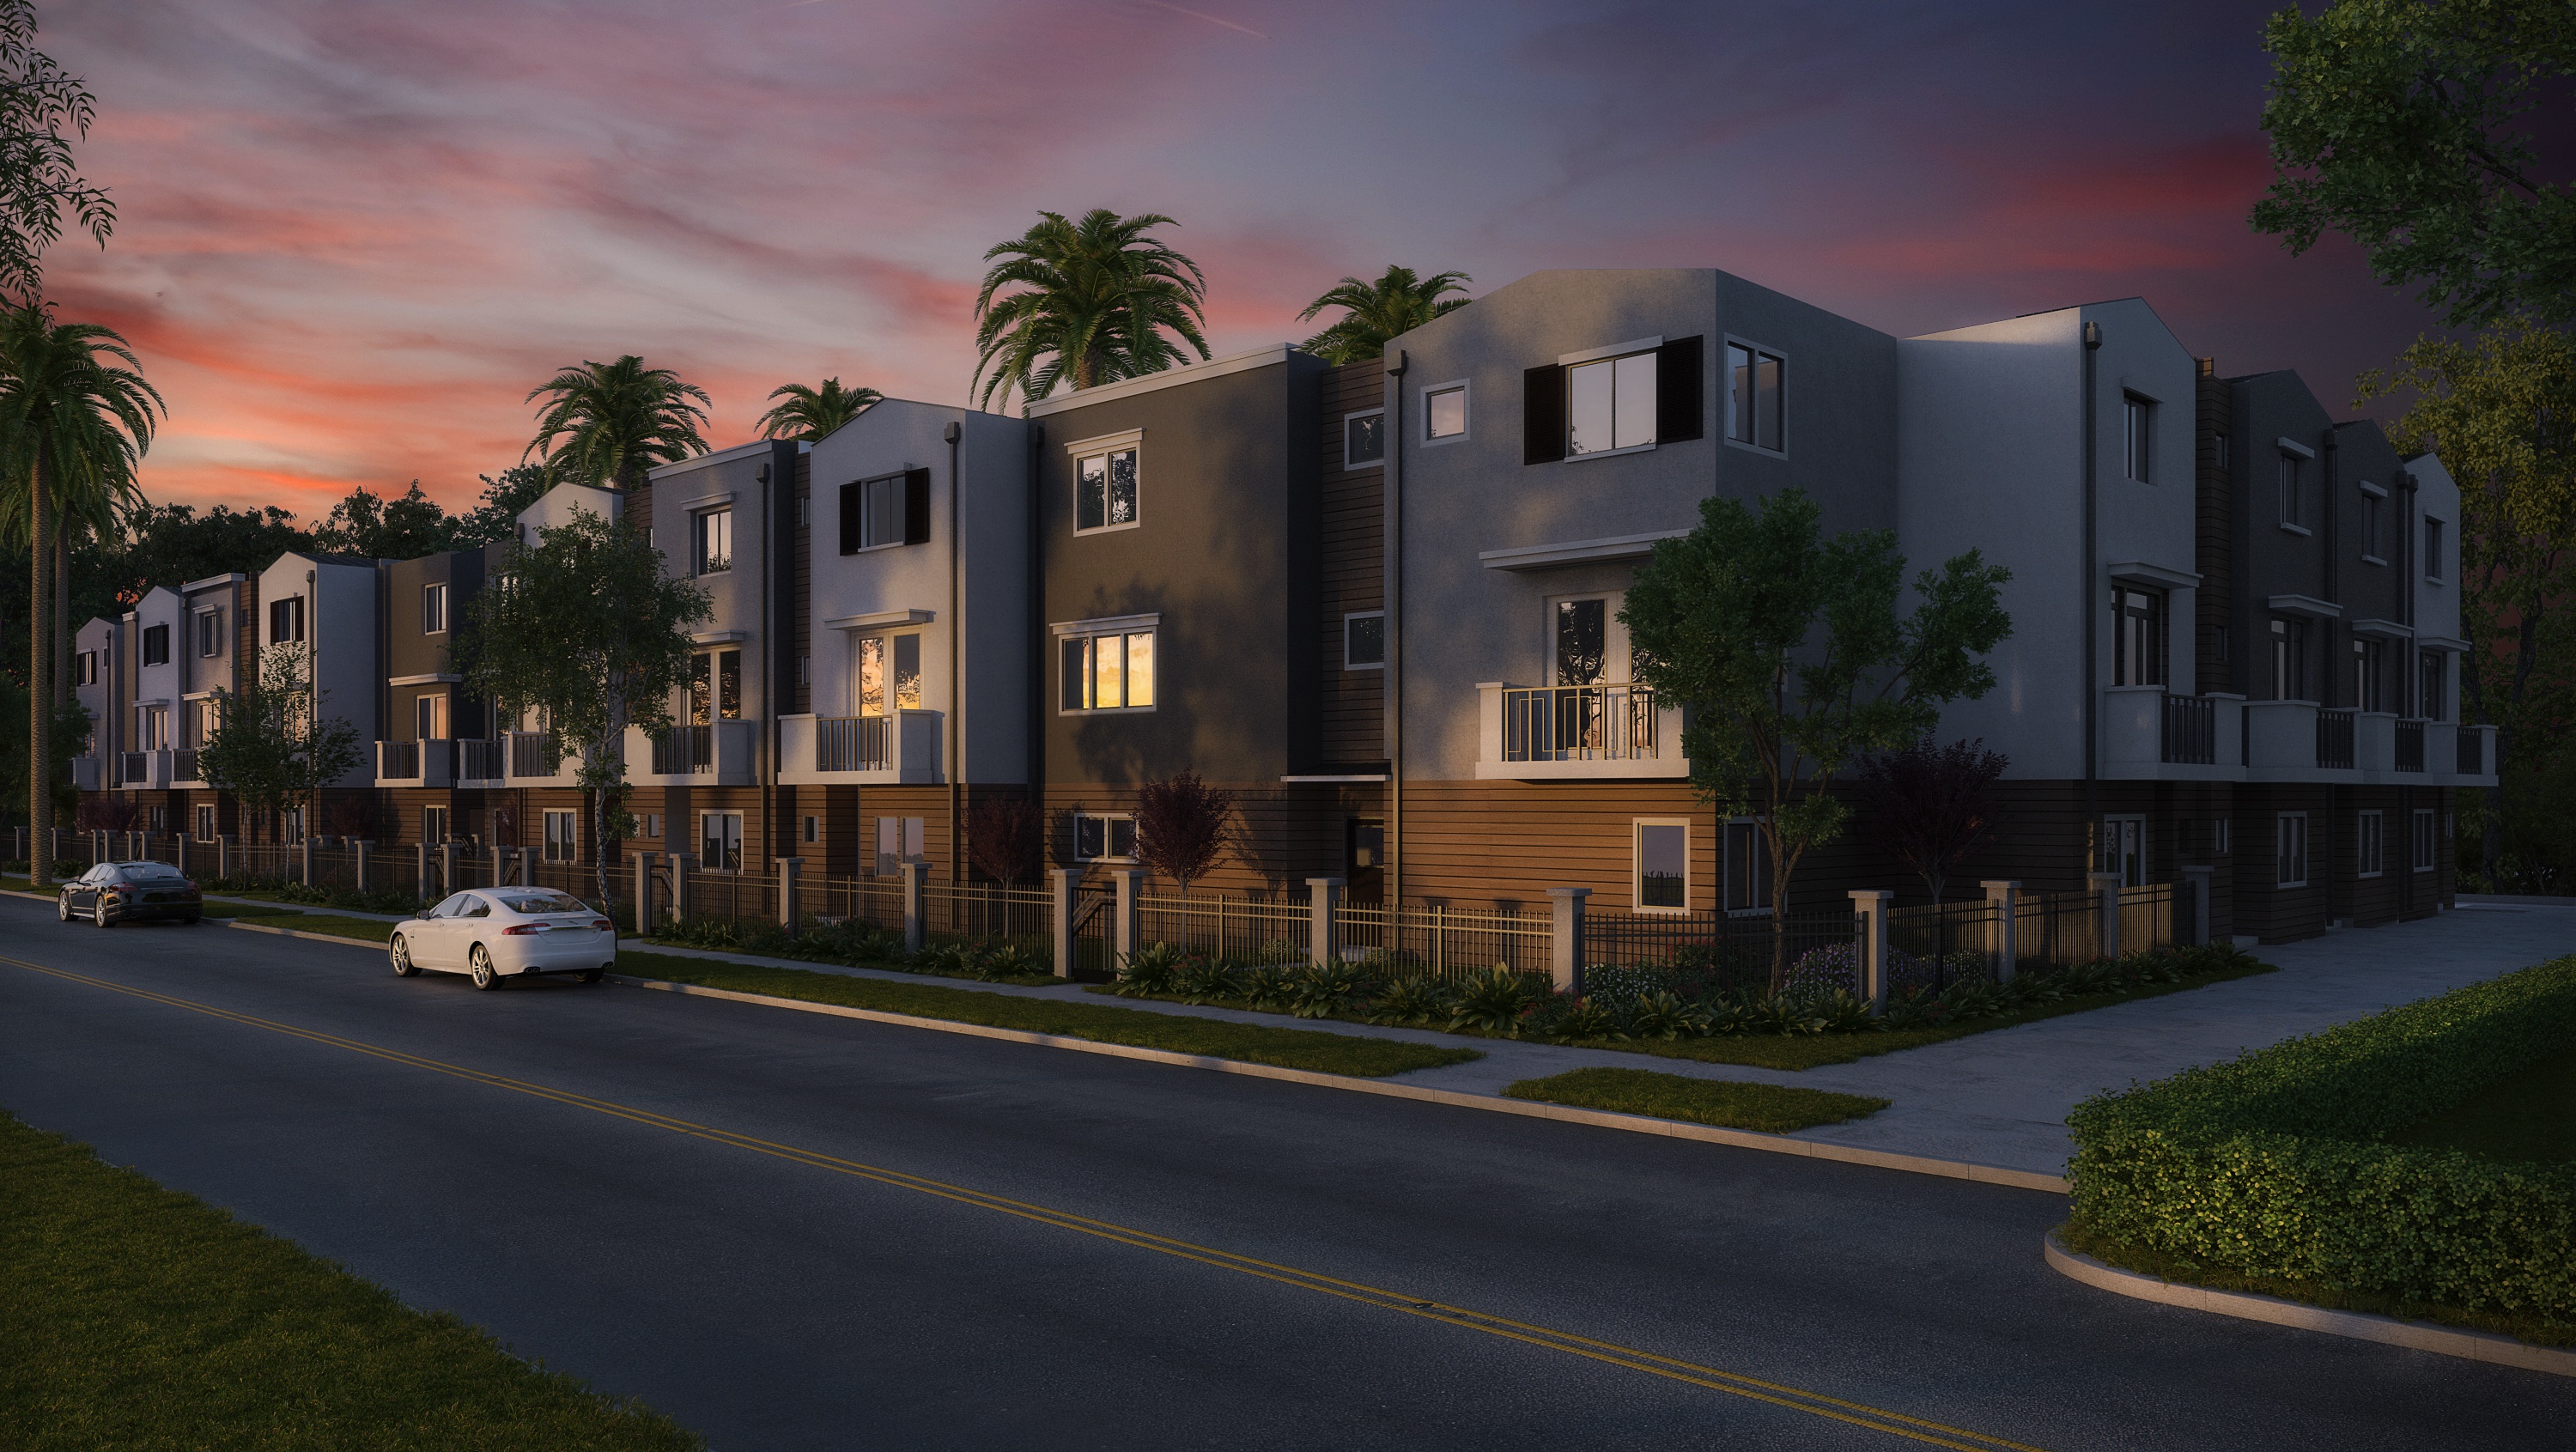
architecture, road, street, house, town, city, home, downtown, suburb, facade, property, buildings, apartments, houses, cars, estate, palms, flats, condominium, neighbourhood, real estate, residential area, human settlement, metropolitan area